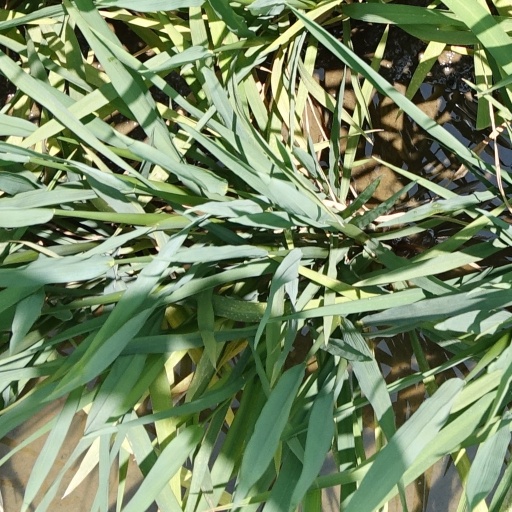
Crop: rice